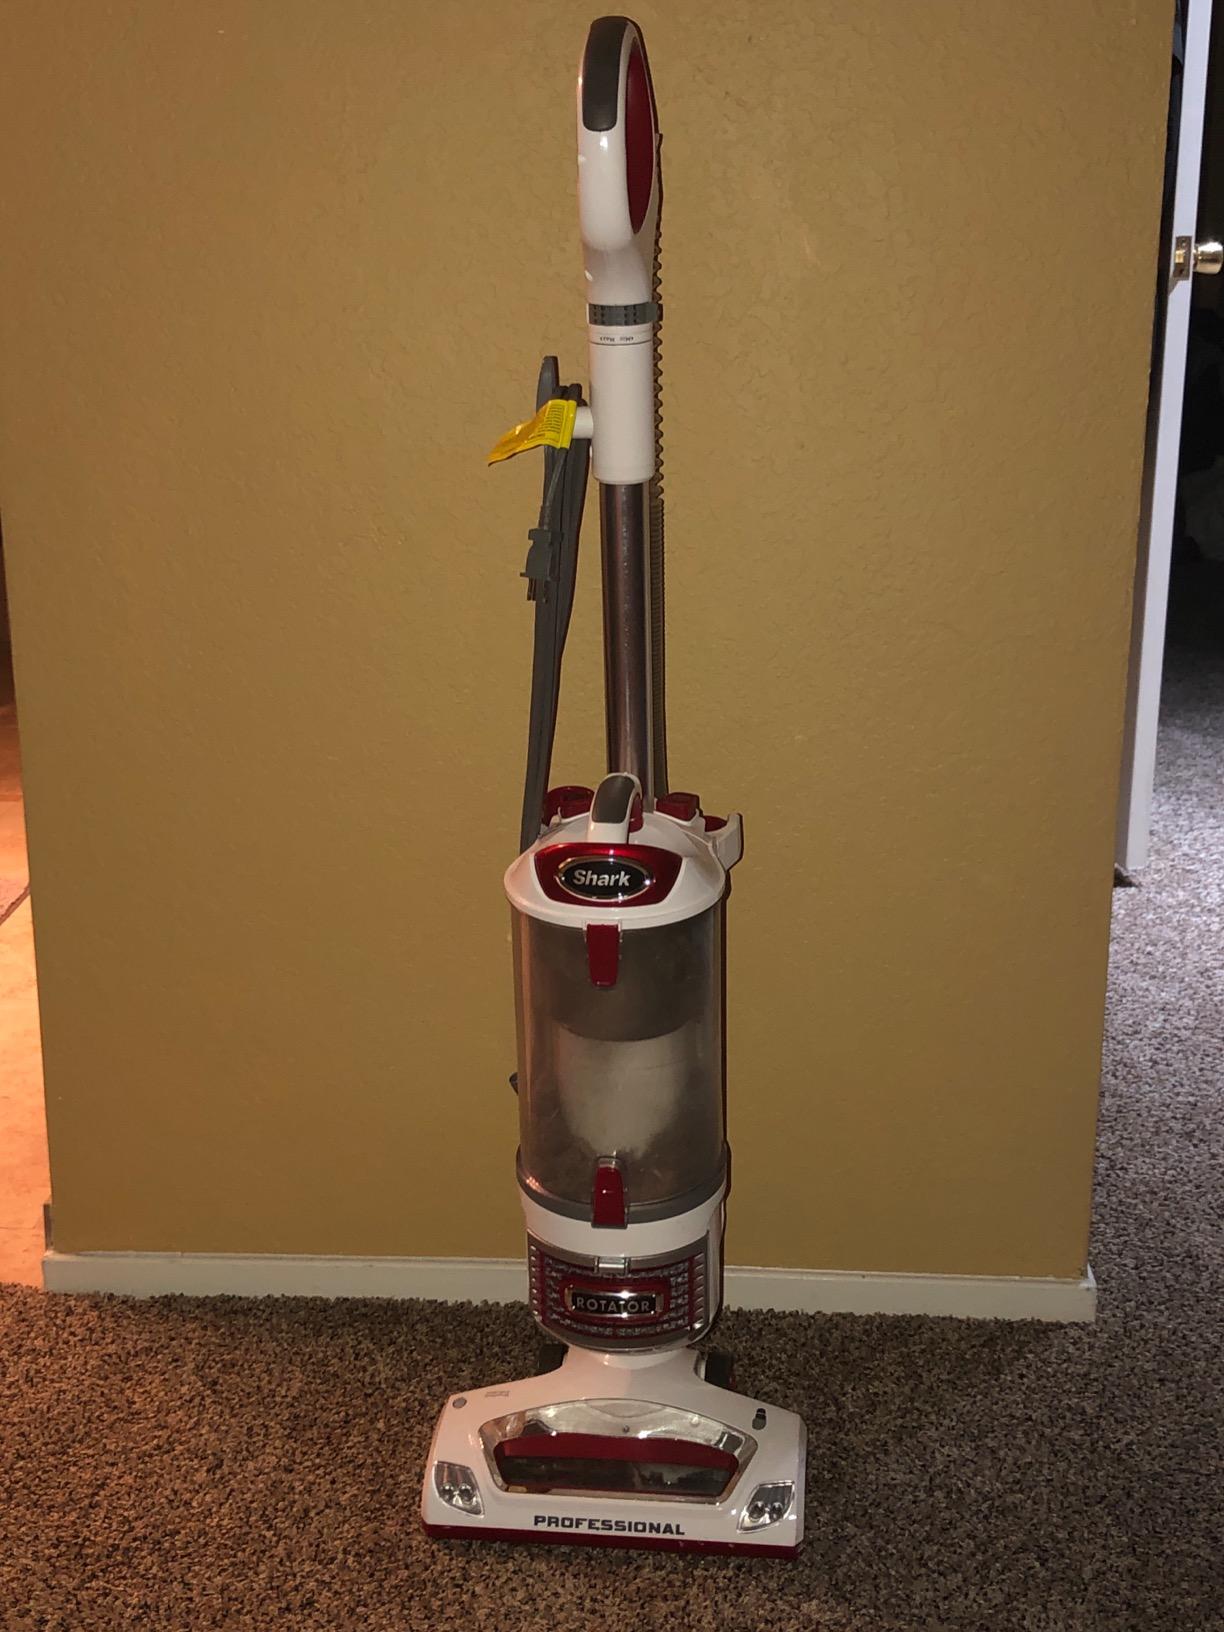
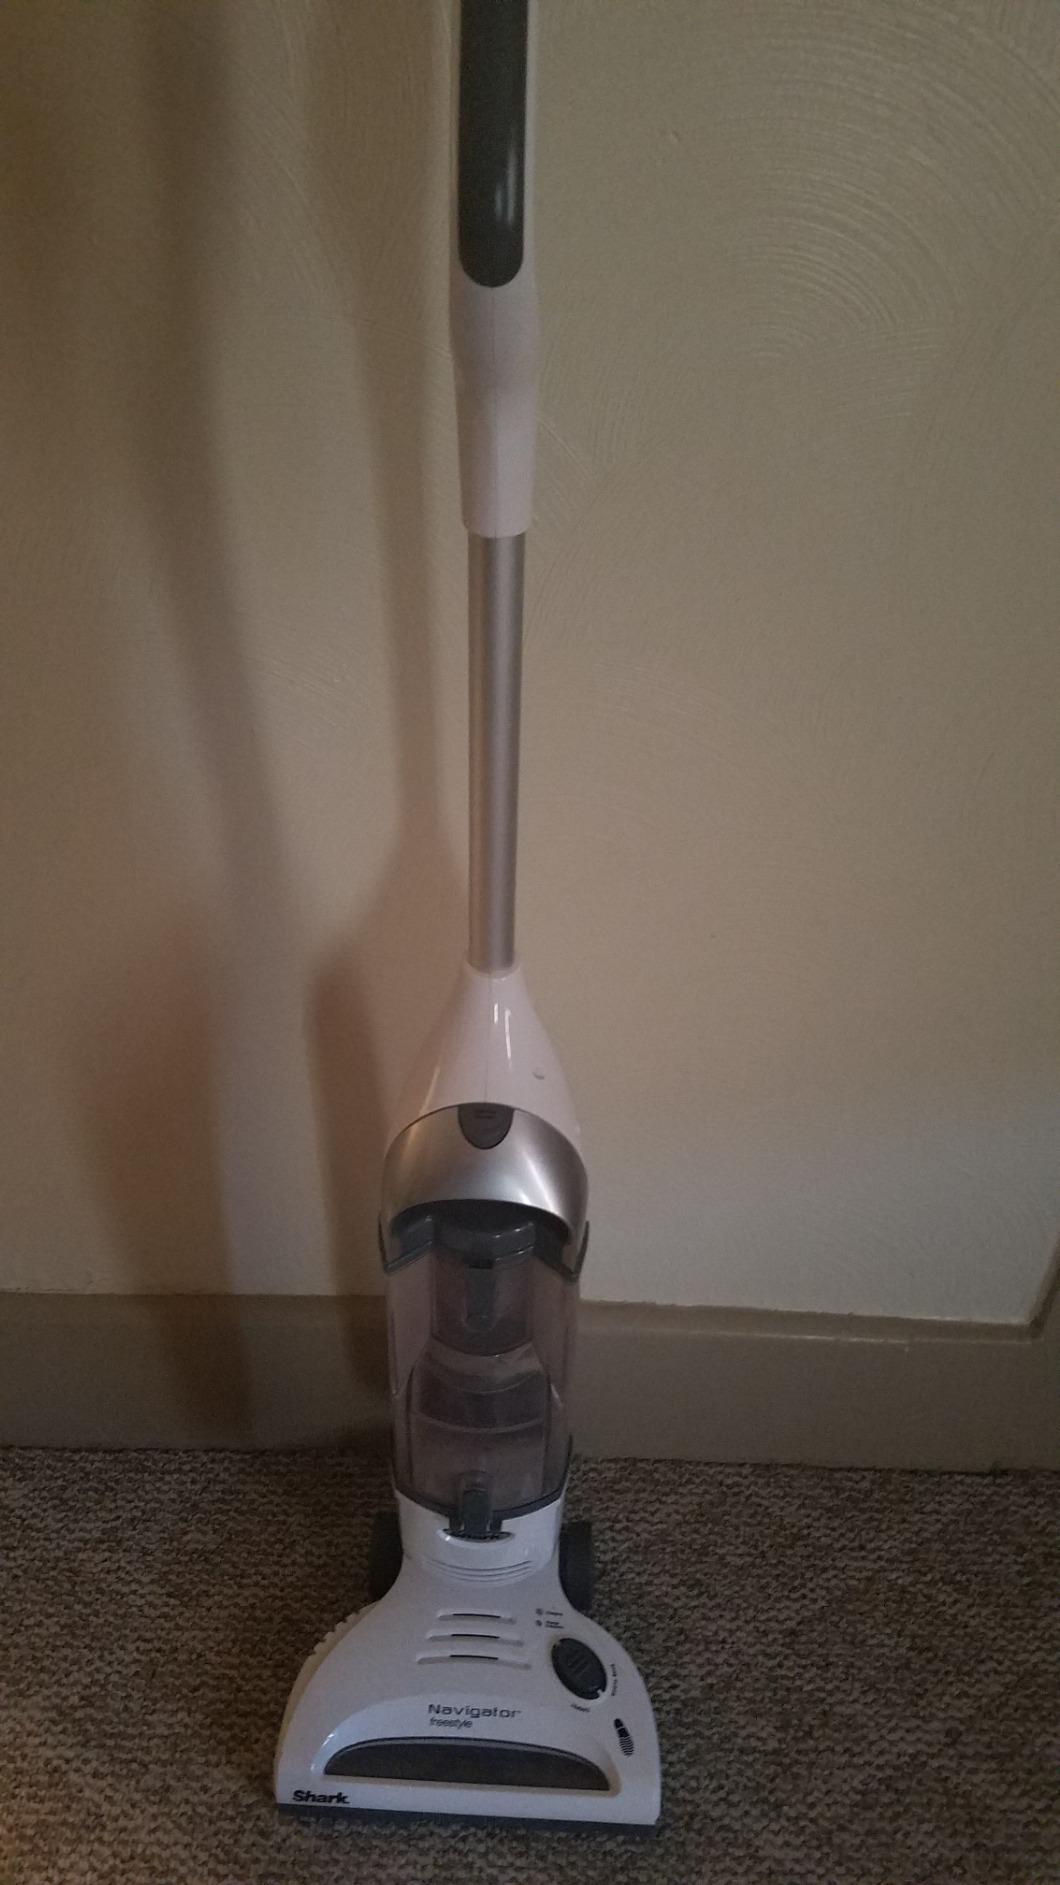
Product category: items_vacuum
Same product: no